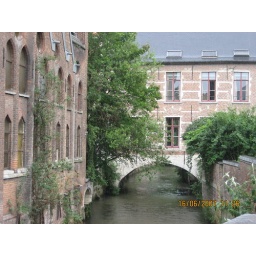
A building over the river Dijle